Avargal

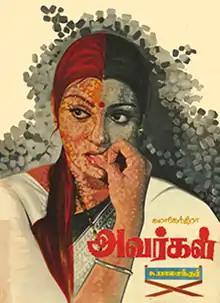
Poster

Avargal is a 1977 Indian Tamil-language romantic drama film written and directed by K. Balachander. The film stars Sujatha, Kamal Haasan, Rajinikanth and Ravikumar. A triangular love story, it revolves around a woman who is caught between the man she fell in love with and her former sadistic husband who is supposedly reformed and wants to get back together with her.